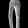
Label: Trouser